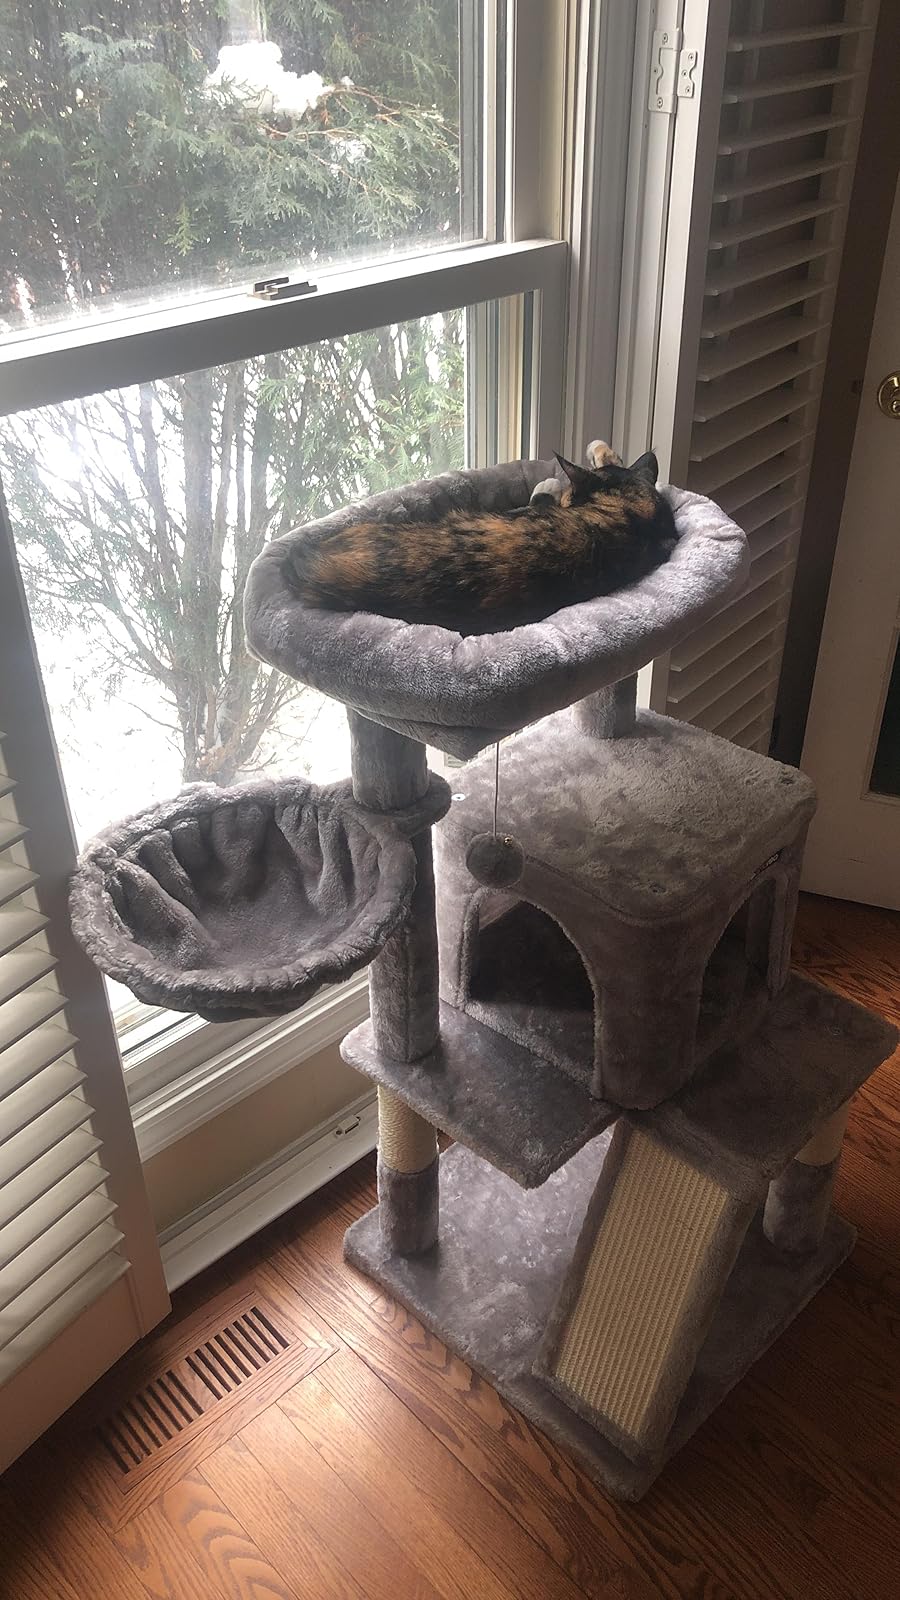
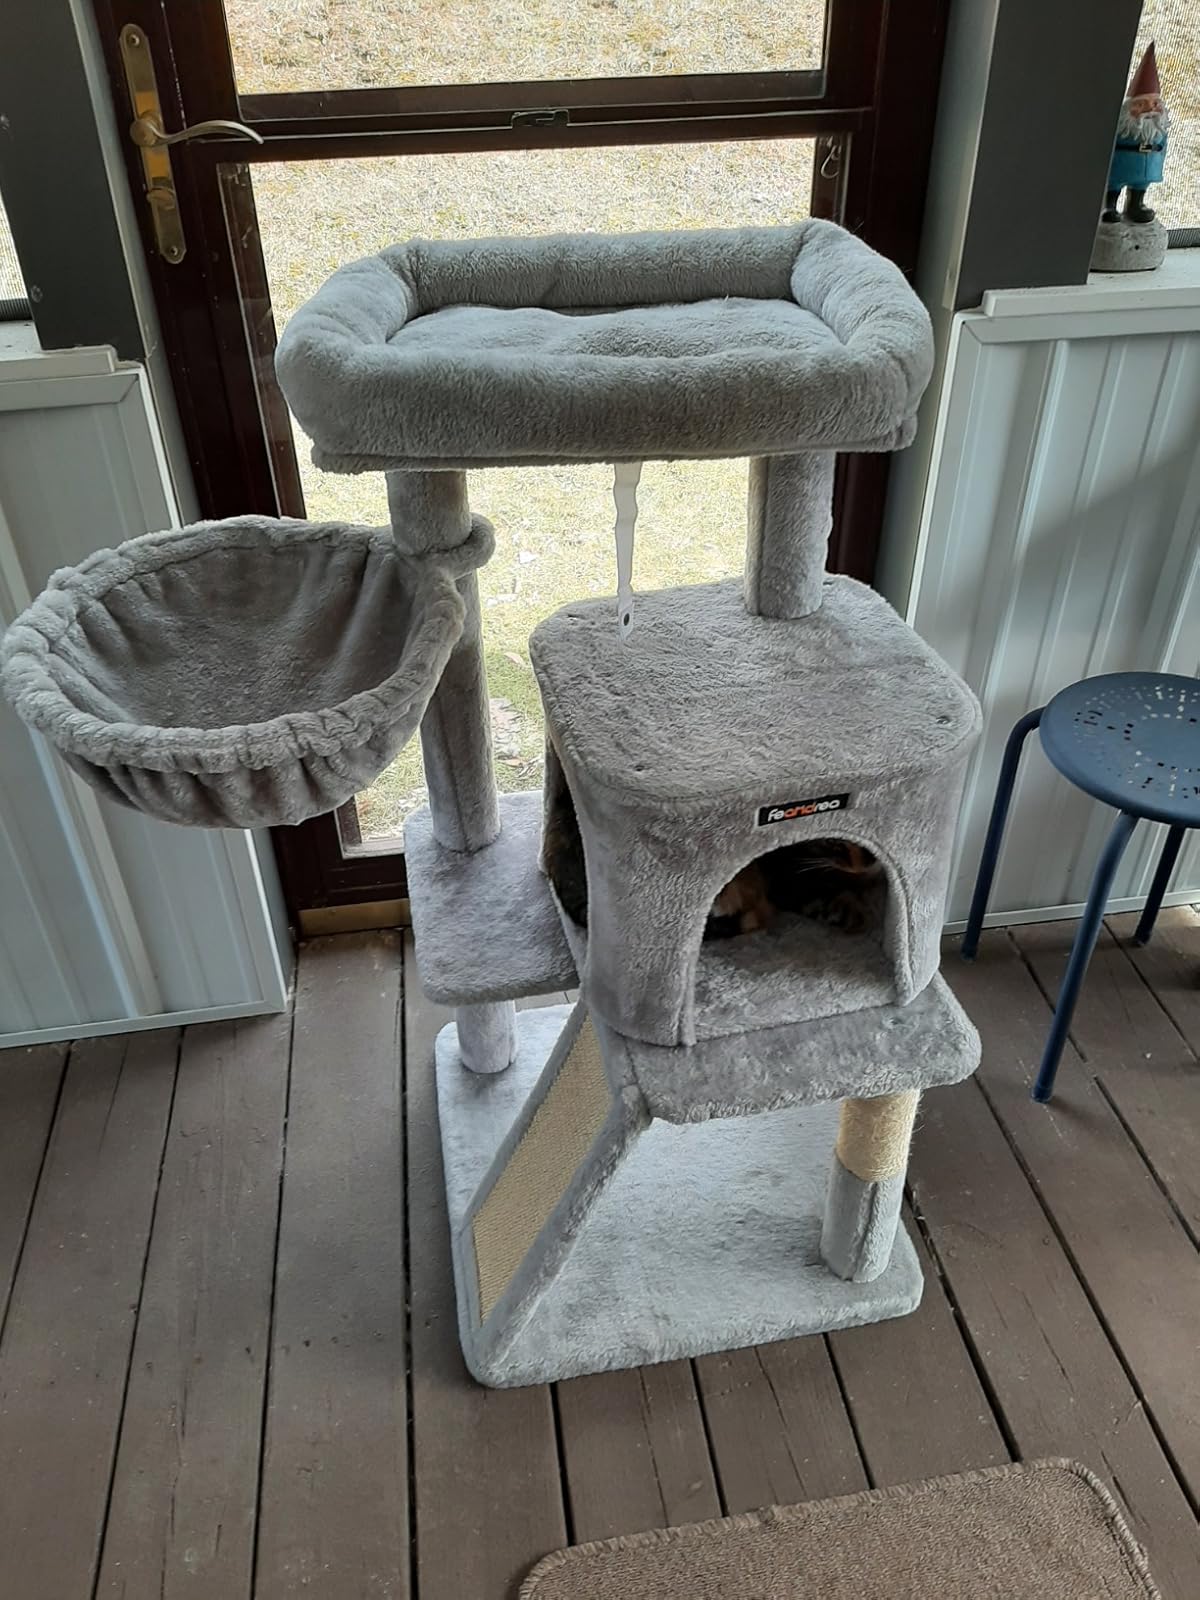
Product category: items_cat tree
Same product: yes